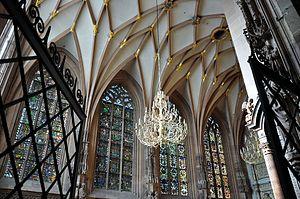
Hans Meiger de Werde, dit Hans Hammer, est un tailleur de pierre, maître d’œuvre et architecte né vers 1450, originaire du Saint-Empire romain germanique, et actif principalement en Alsace de 1471 à 1519. Il est notamment connu pour avoir occupé le poste de maître d’œuvre de la cathédrale de Strasbourg de 1486 à 1490, puis de 1512 à sa mort en 1519. Du fait de cette fonction, il a également été maître suprême de toutes les loges de tailleurs de pierre du Saint-Empire romain germanique.